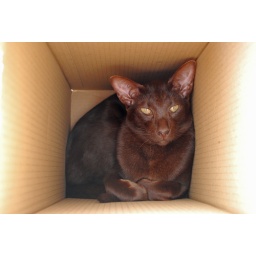
cat in a box